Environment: real
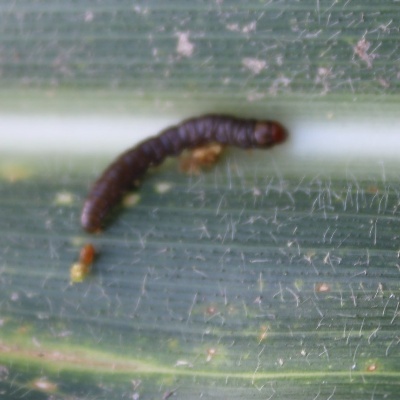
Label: fall_armyworm